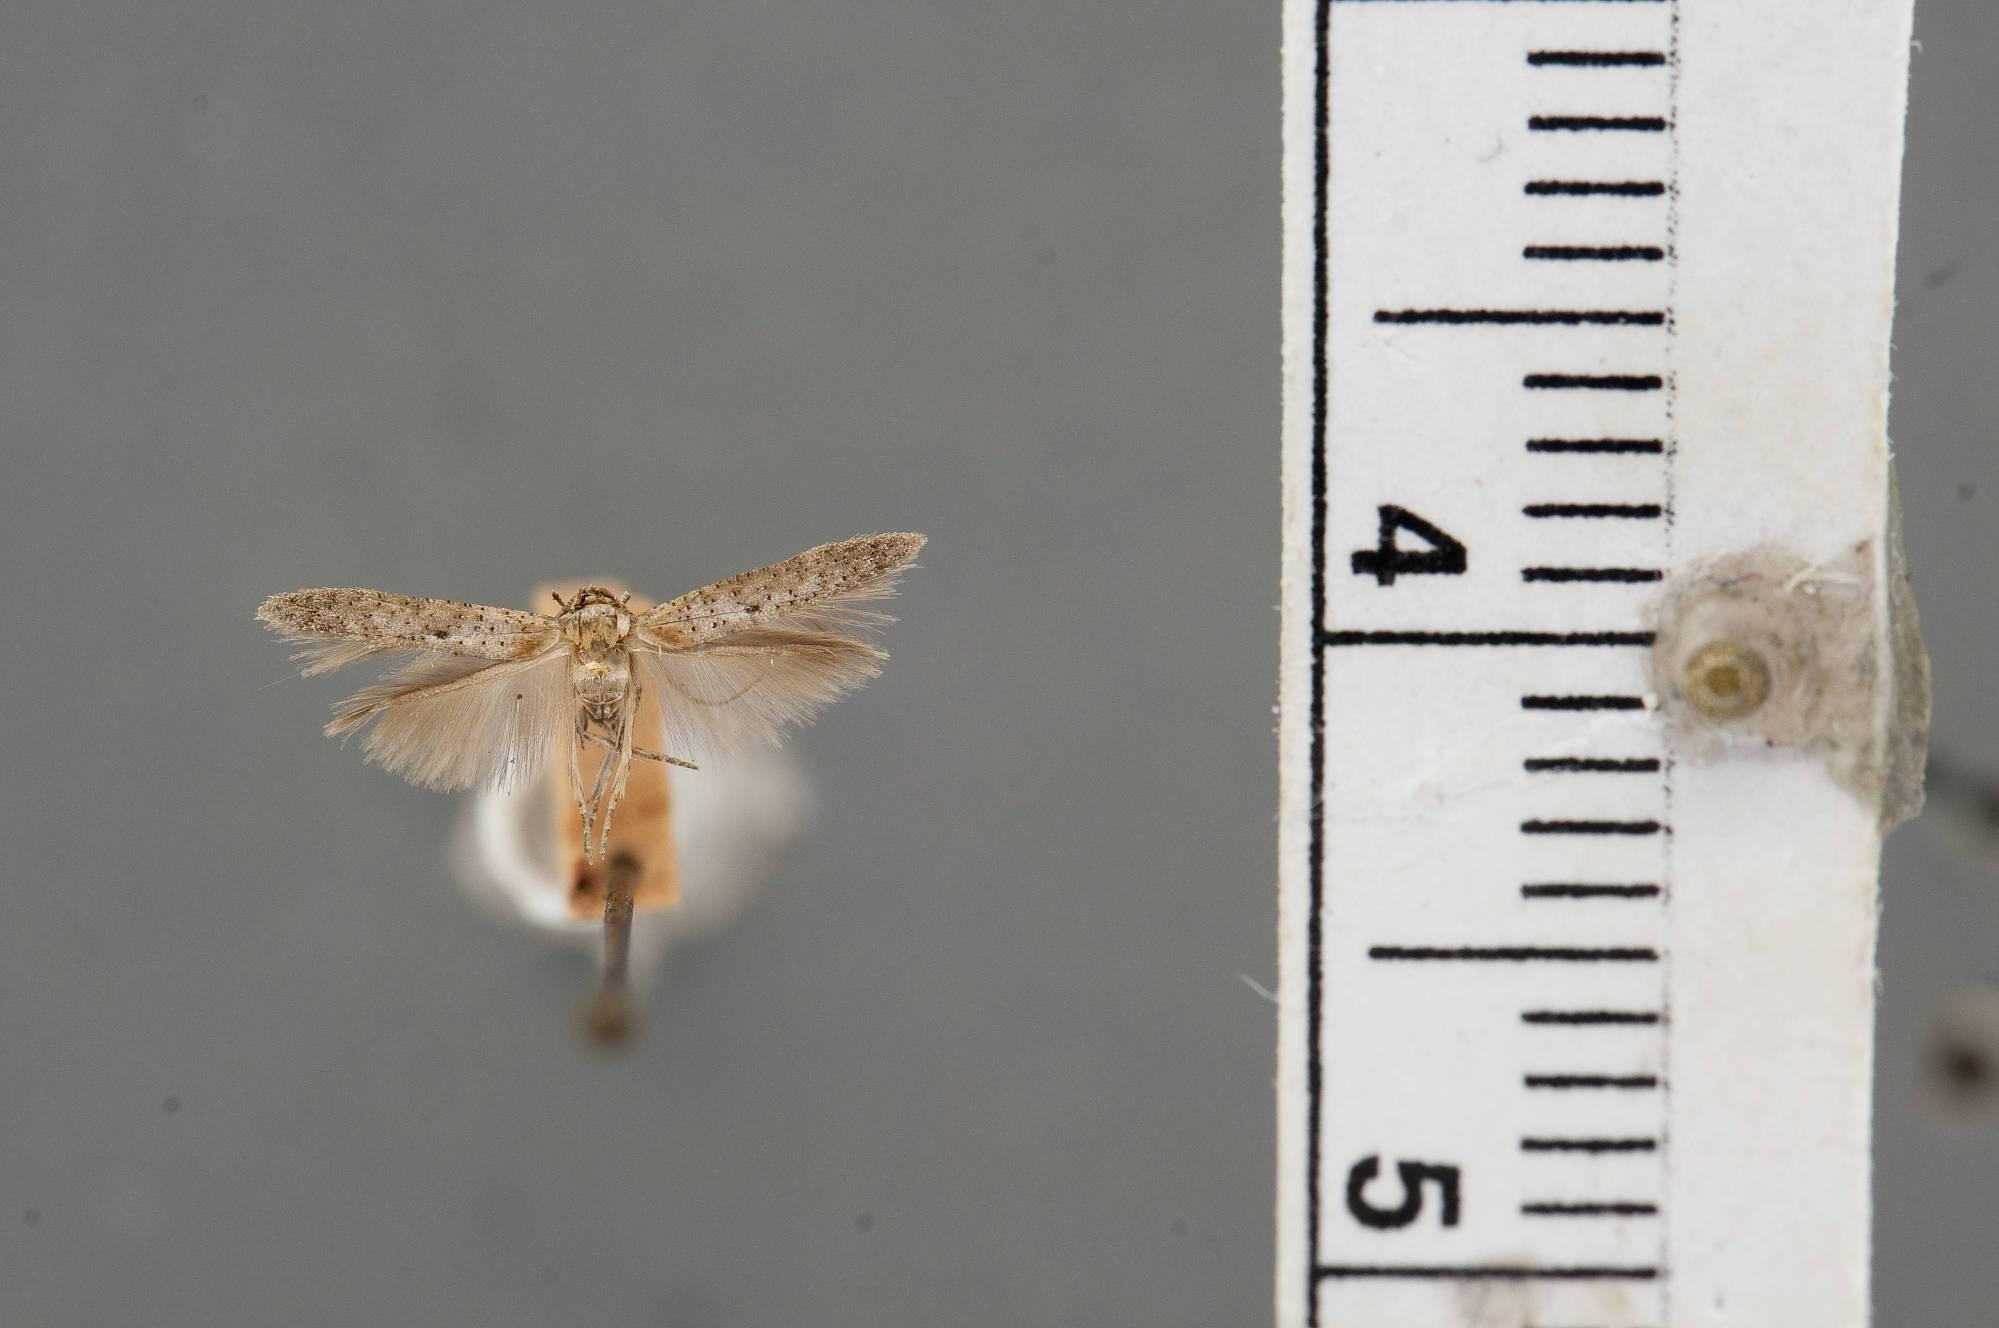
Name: Mompha punctiferella
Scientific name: Mompha punctiferella Busck, 1906
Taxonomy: Animalia, Arthropoda, Insecta, Lepidoptera, Glossata, Momphidae, Momphinae
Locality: Victoria, Texas, United States
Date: [Not Stated]